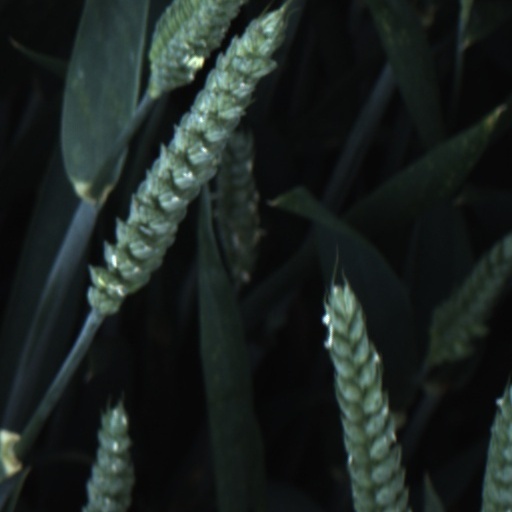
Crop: wheat